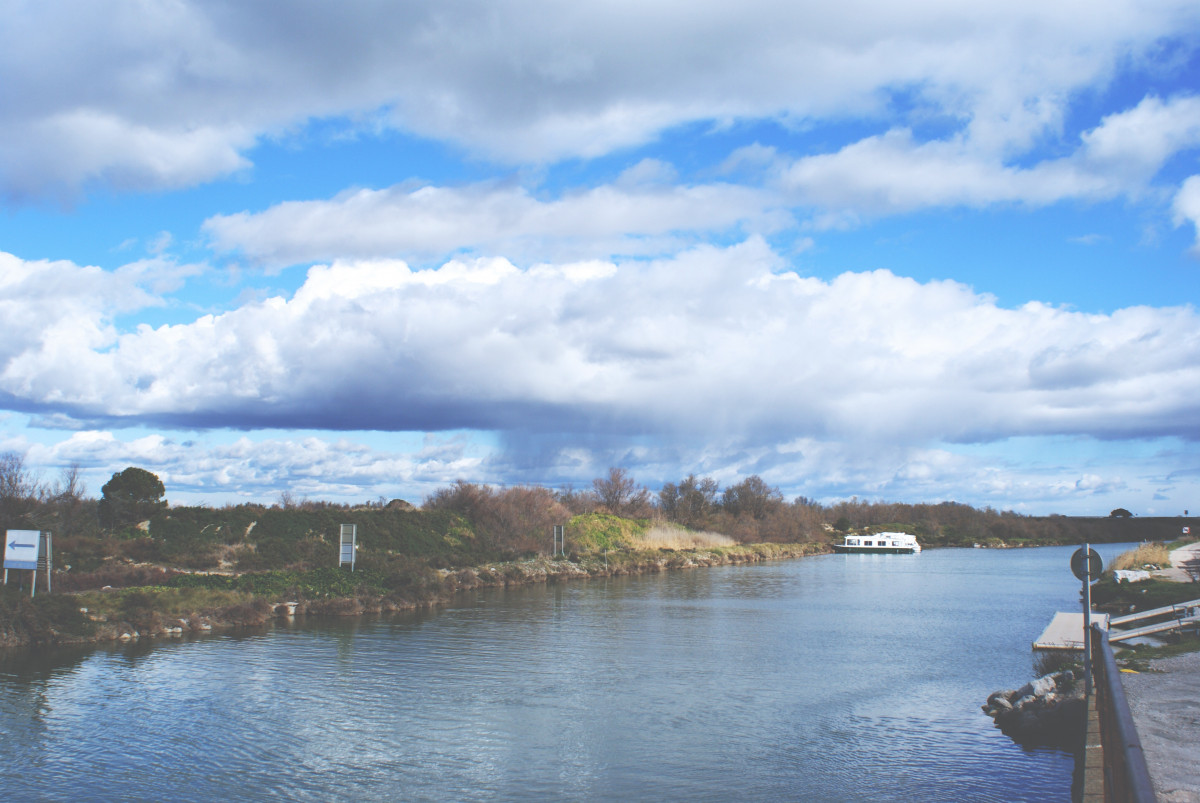
Tags: sea, coast, cloud, sky, shore, lake, river, reflection, vehicle, bay, reservoir, waterway, body of water, loch, landform